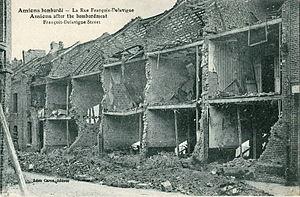
Carte postale ancienne éditée par Léon Caron